Homer Hoch

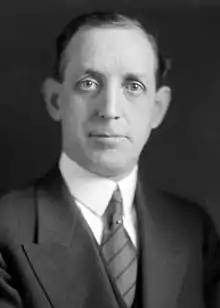

Homer Hoch (July 4, 1879 – January 30, 1949) was an American lawyer, newspaper editor, United States Congressman from Kansas, and judge who served seven terms in the United States House of Representatives from 1919 to 1933.